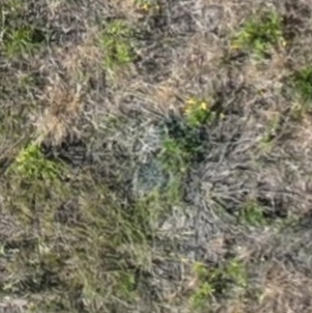
Month: july
Dye color: blue
Dye concentration: high